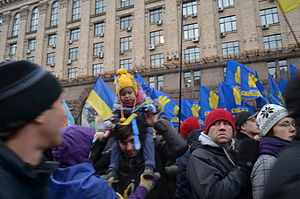
Svoboda
Svobodas faner sås i stort antal ved Euromajdandemonstrationerne i Kijev.
"Den Al-ukrainske union ""Svoboda"" eller bare Svoboda er et ukrainsk nationalistparti med fodfæste i det vestlige Ukraine, der stiftedes i 1991 som Ukraines Social-Nationale Parti. Partiets leder siden februar 2004 er Oleg Tjagnibok og partiet hører til den europæiske paraplyorganisation Alliancen for europæiske nationale bevægelser.